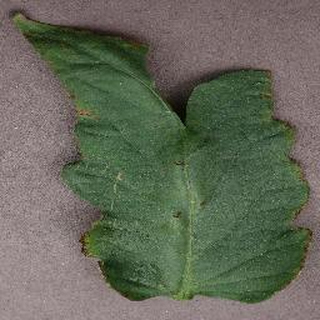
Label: tomato_bacterial_spot